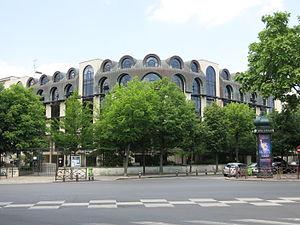
Lycée espagnol Luis Bunuel, 38 boulevard Victor Hugo, Neuilly-sur-Seine (Hauts-de-Seine).
Neuilly-sur-Seine est une commune française située dans le département des Hauts-de-Seine, en région Île-de-France.